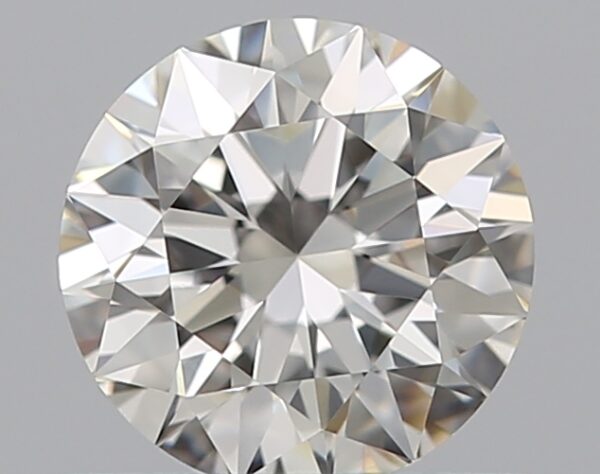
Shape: round
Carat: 0.5
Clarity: VVS1
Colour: H
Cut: EX
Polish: EX
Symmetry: EX
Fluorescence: N
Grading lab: GIA
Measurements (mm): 5.09 x 5.13 x 3.17